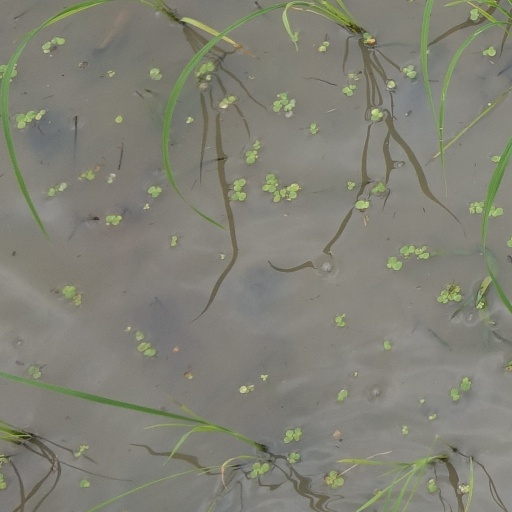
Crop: rice